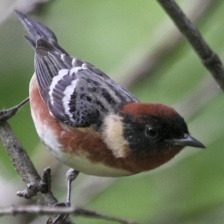
Species: BAY-BREASTED WARBLER
Scientific name: SETOPHAGA CASTANEA